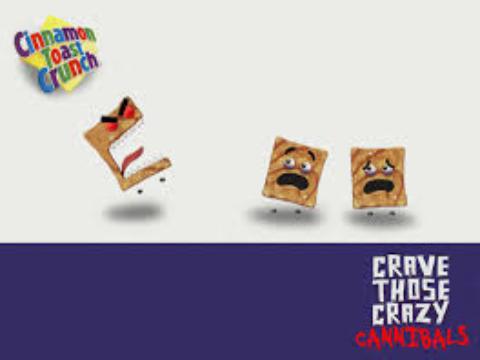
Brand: Cinnamon Toast Crunch
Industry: Food